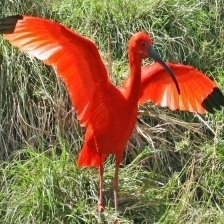
Species: SCARLET IBIS
Scientific name: EUDOCIMUS RUBER